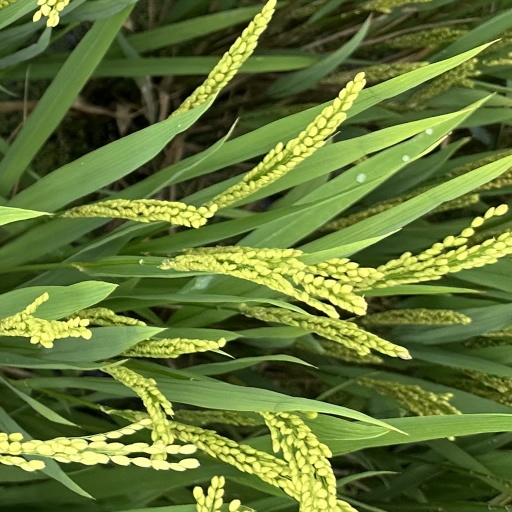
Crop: rice